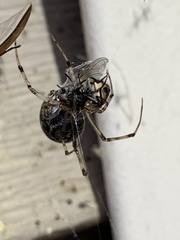
Species: Parasteatoda_tepidariorum